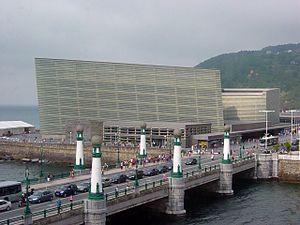
Un kursaal, mot tiré de l'allemand et signifiant « salle de cure », est un bâtiment de loisirs, typique de l'architecture du Nord de l'Europe du XIXᵉ siècle, souvent bâti dans les stations thermales puis, plus tardivement, dans les stations de bord de mer, dont il est, avec le centre de soins, l'élément le plus représentatif.
Le prix de l’Union européenne pour l’architecture contemporaine Mies van der Rohe est décerné tous les deux ans. Il a été créé en 1987 par le Parlement européen, la Commission européenne et la Fondation Mies van der Rohe de Barcelone.
Le Palais Kursaal ou Palais des Congrès et Auditorium Kursaal est un complexe architectural constitué d'un grand auditorium, une grande salle de chambre, salles polyvalentes et salles d'expositions projeté par Rafael Moneo et situé à Saint-Sébastien. Il a été inauguré en 1999, et est, depuis lors, le siège principal du festival international du film de Saint-Sébastien.